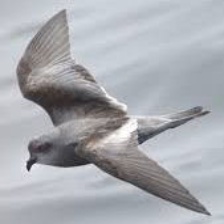
Species: ASHY STORM PETREL
Scientific name: OCEANODROMA HOMOCHROA